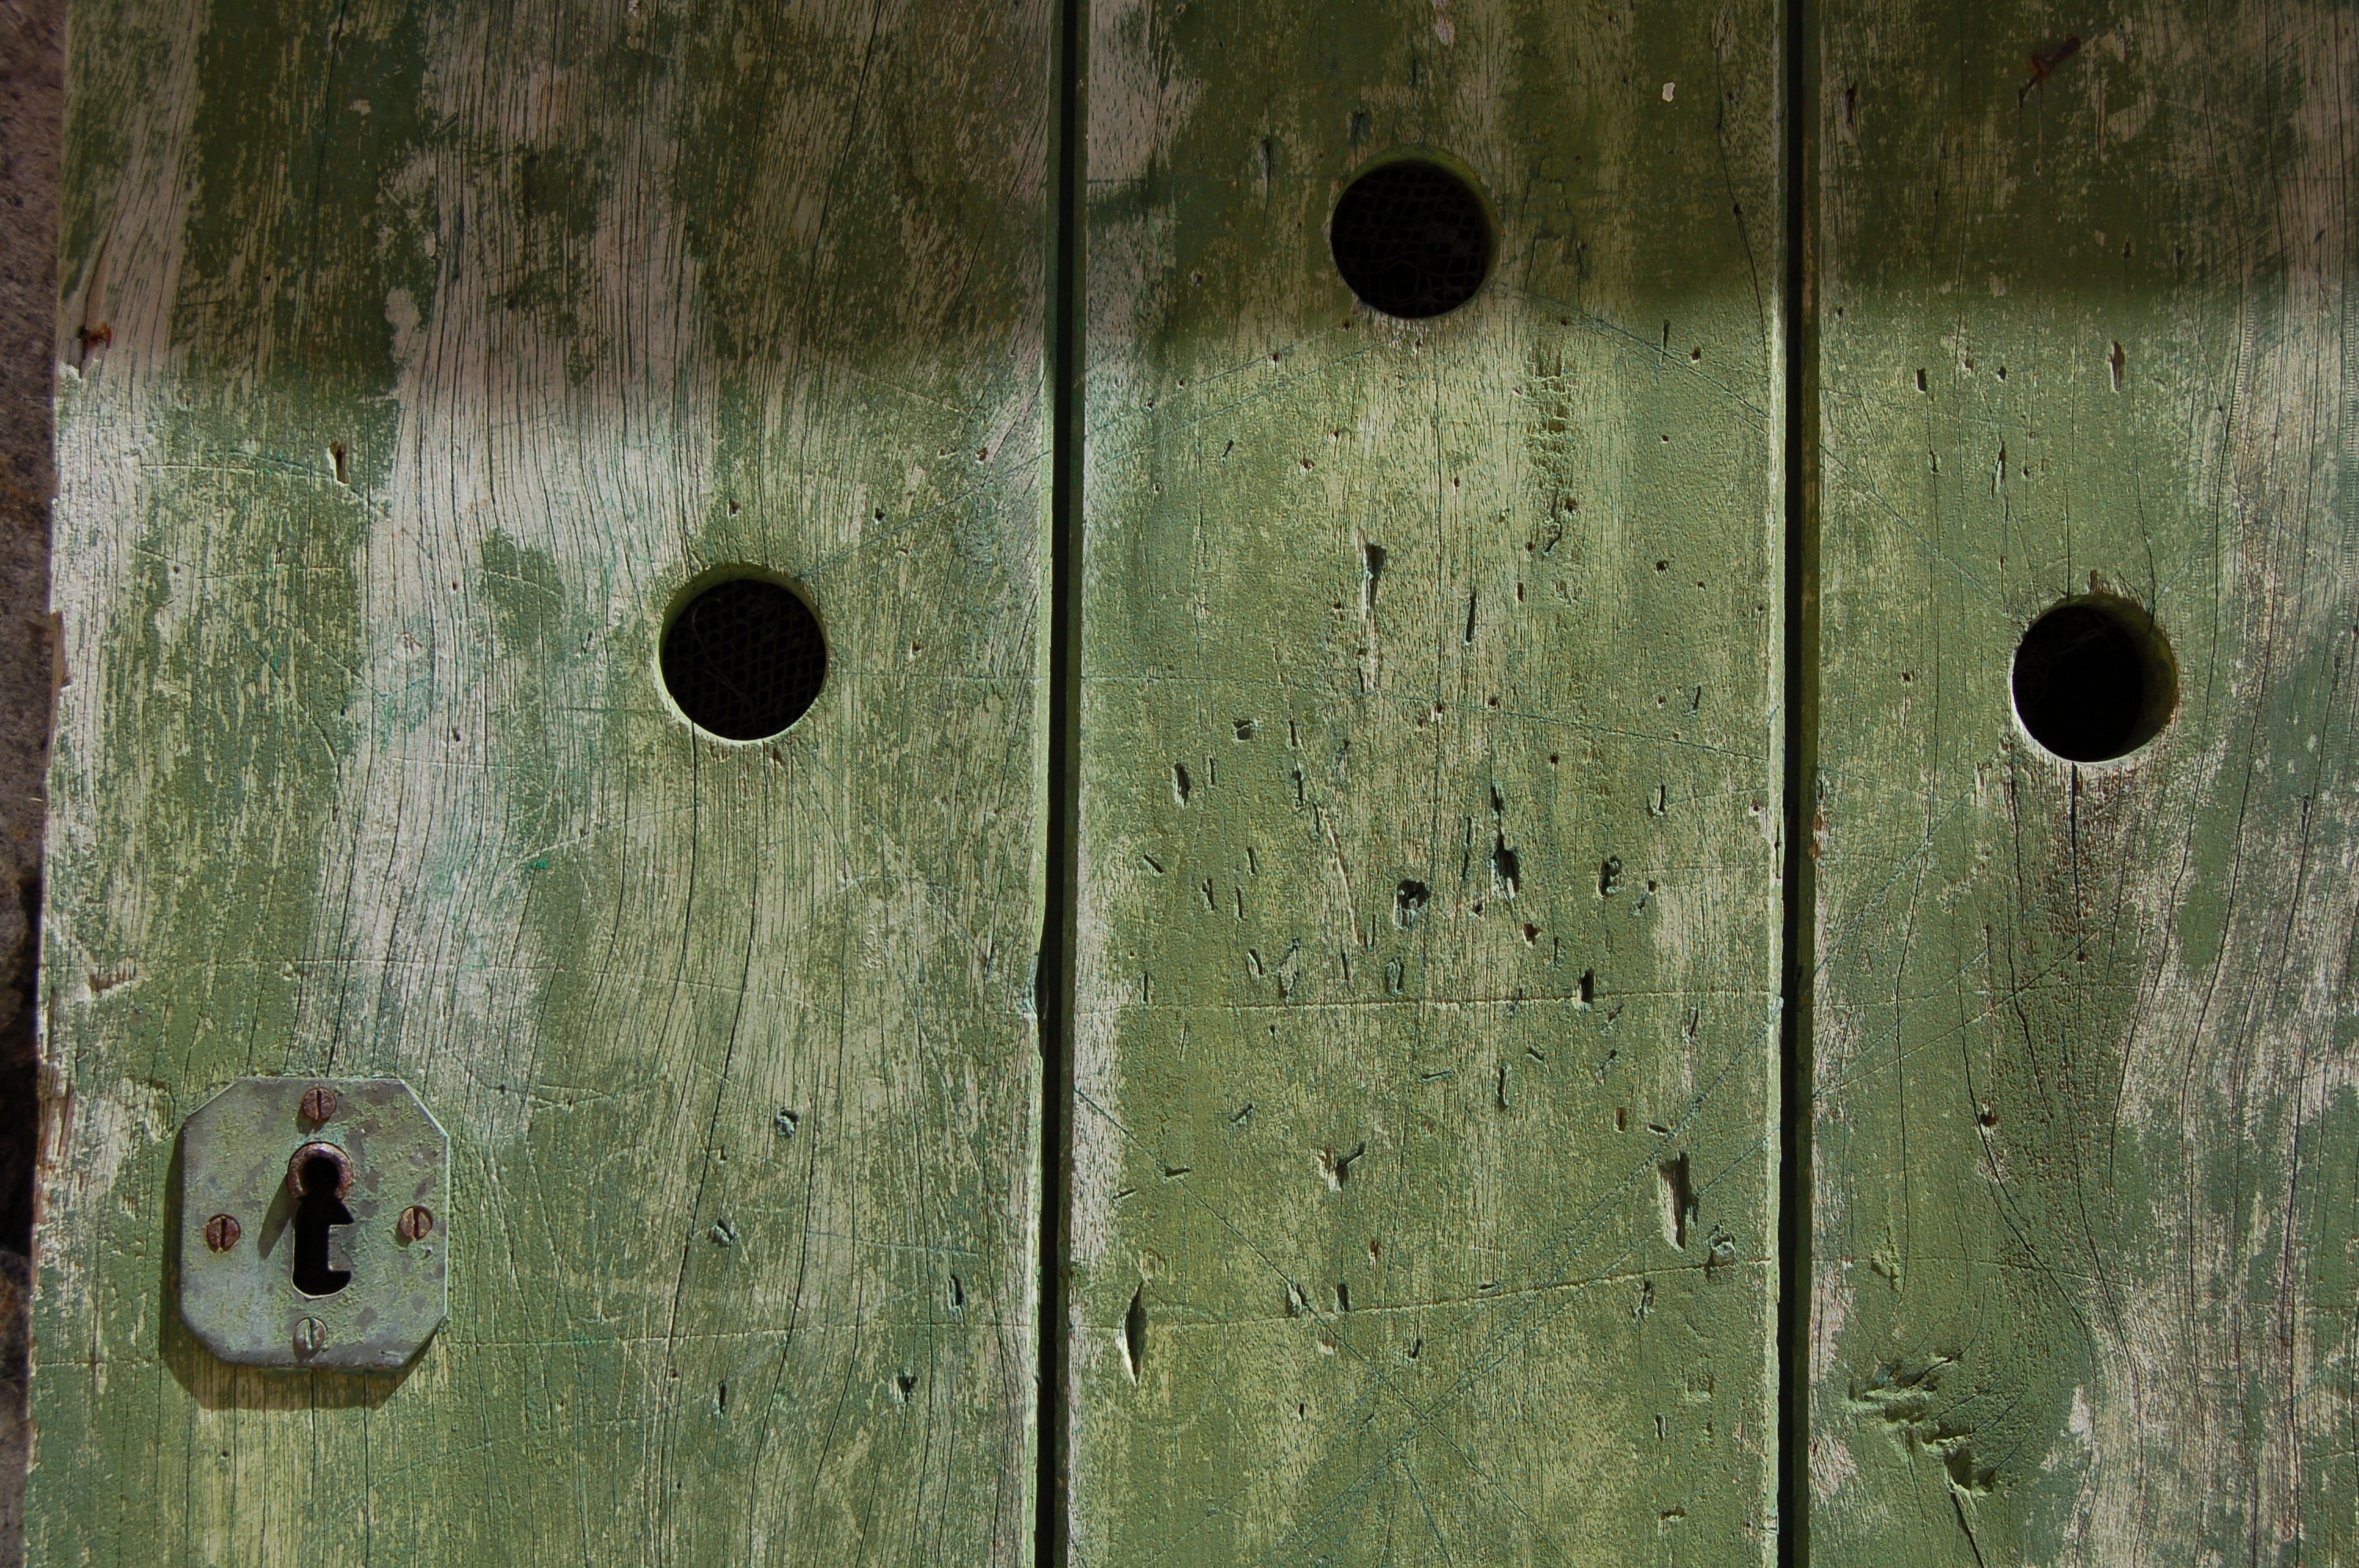
tree, wood, texture, leaf, number, wall, green, material